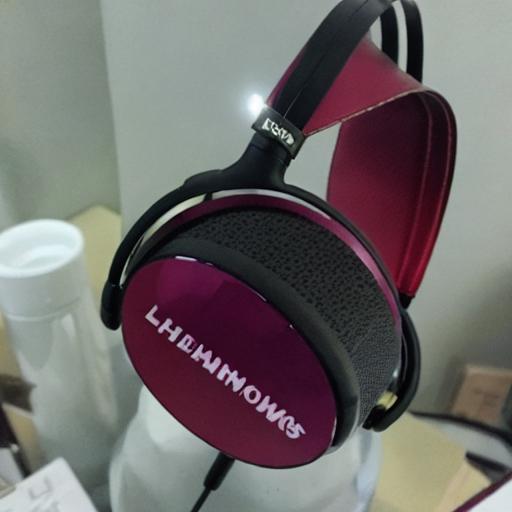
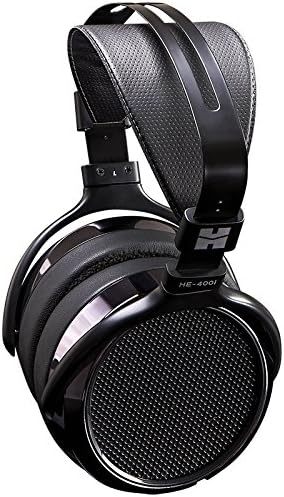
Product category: headphones
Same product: no